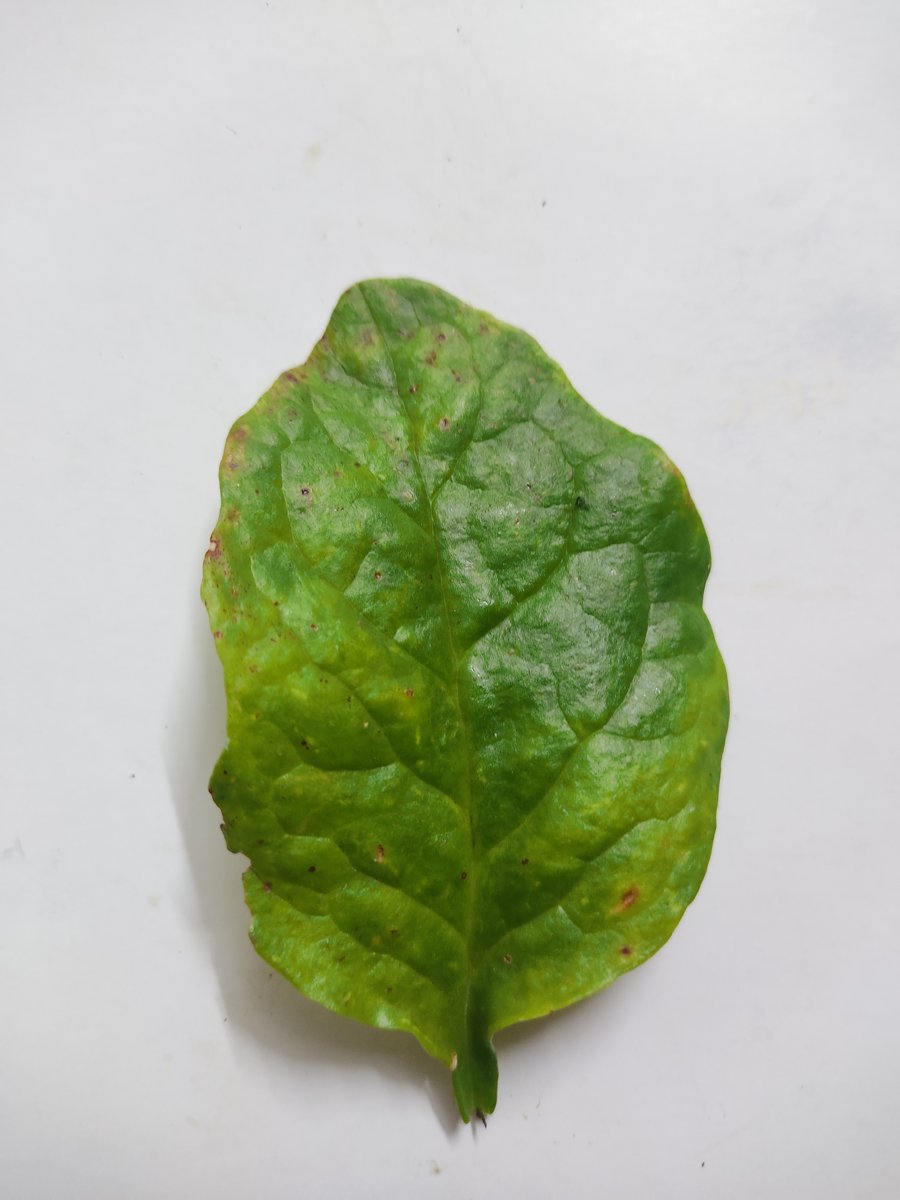
Label: Downy-Mildew